Thiruthevanartthogai

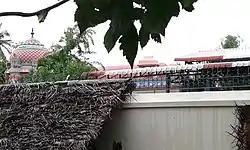
The vimana of the temple

The temple is open from 8 a.m. to 10 a.m. and 5 p.m. to 7 p.m. The temple priests perform the "puja" (rituals) during festivals and on a daily basis. As at other Vishnu temples of Tamil Nadu, the priests belong to the Vaishnava community, from the Brahmin class. The temple rituals are performed four times a day: "Ushathkalam" at 8 a.m., "Kalasanthi" at 10:00 a.m., "Sayarakshai" at 5:00 p.m. and "Ardha Jamam" at 7:00 p.m. Each ritual has three steps: "alangaram" (decoration), "neivethanam" (food offering) and "deepa aradanai" (waving of lamps) for both Madhava Perumal and his consort Kadalmagal. During the worship, religious instructions in the "Vedas" (sacred text) are recited by priests, and worshippers prostrate themselves in front of the temple mast. There are weekly, monthly and fortnightly rituals performed in the temple.